Egypt

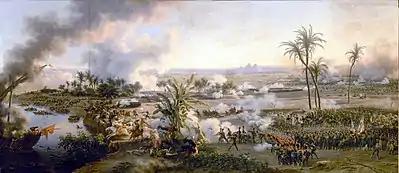
Napoleon defeated the Mamluk troops in the Battle of the Pyramids, 21 July 1798, painted by Lejeune.

Muslim rulers remained in control of Egypt for the next six centuries, with Cairo as the seat of the Fatimid Caliphate. With the end of the Ayyubid dynasty, the Mamluks, a Turco-Circassian military caste, took control about 1250. By the late 13th century, Egypt linked the Red Sea, India, Malaya, and East Indies. The mid-14th-century Black Death killed about 40% of the country's population.